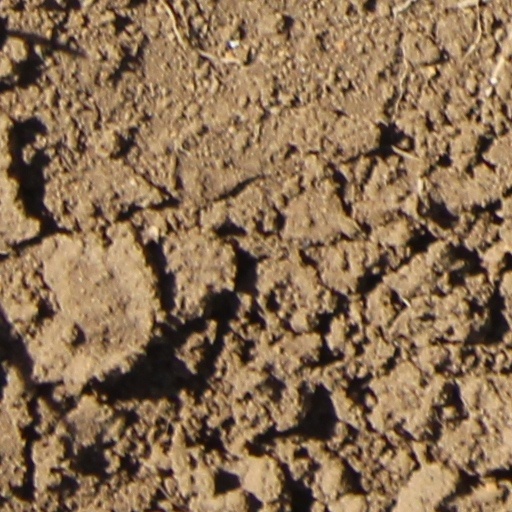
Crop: wheat